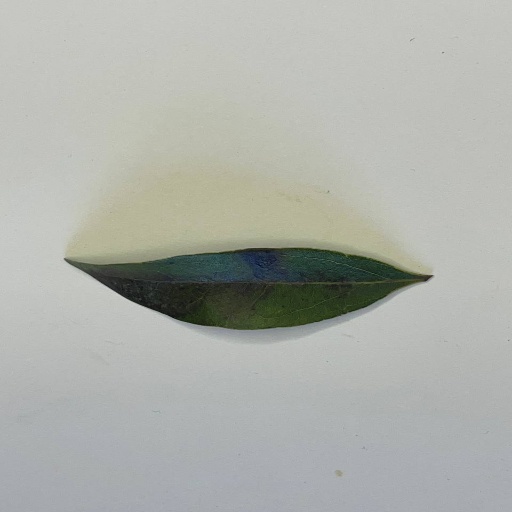
Species: Camphor
Leaf condition: Bacterial Spot